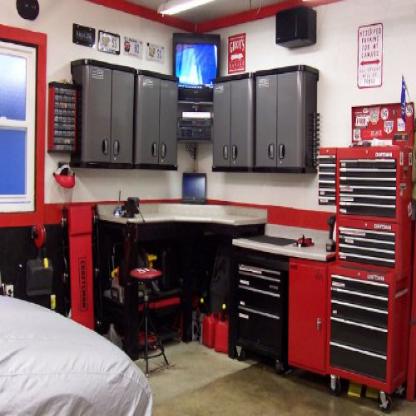
Scene: Indoor